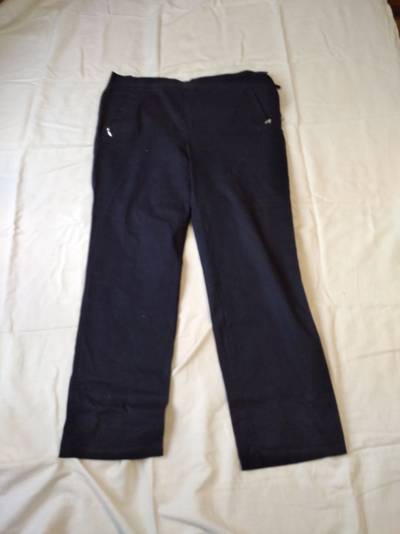
Waste category: clothes